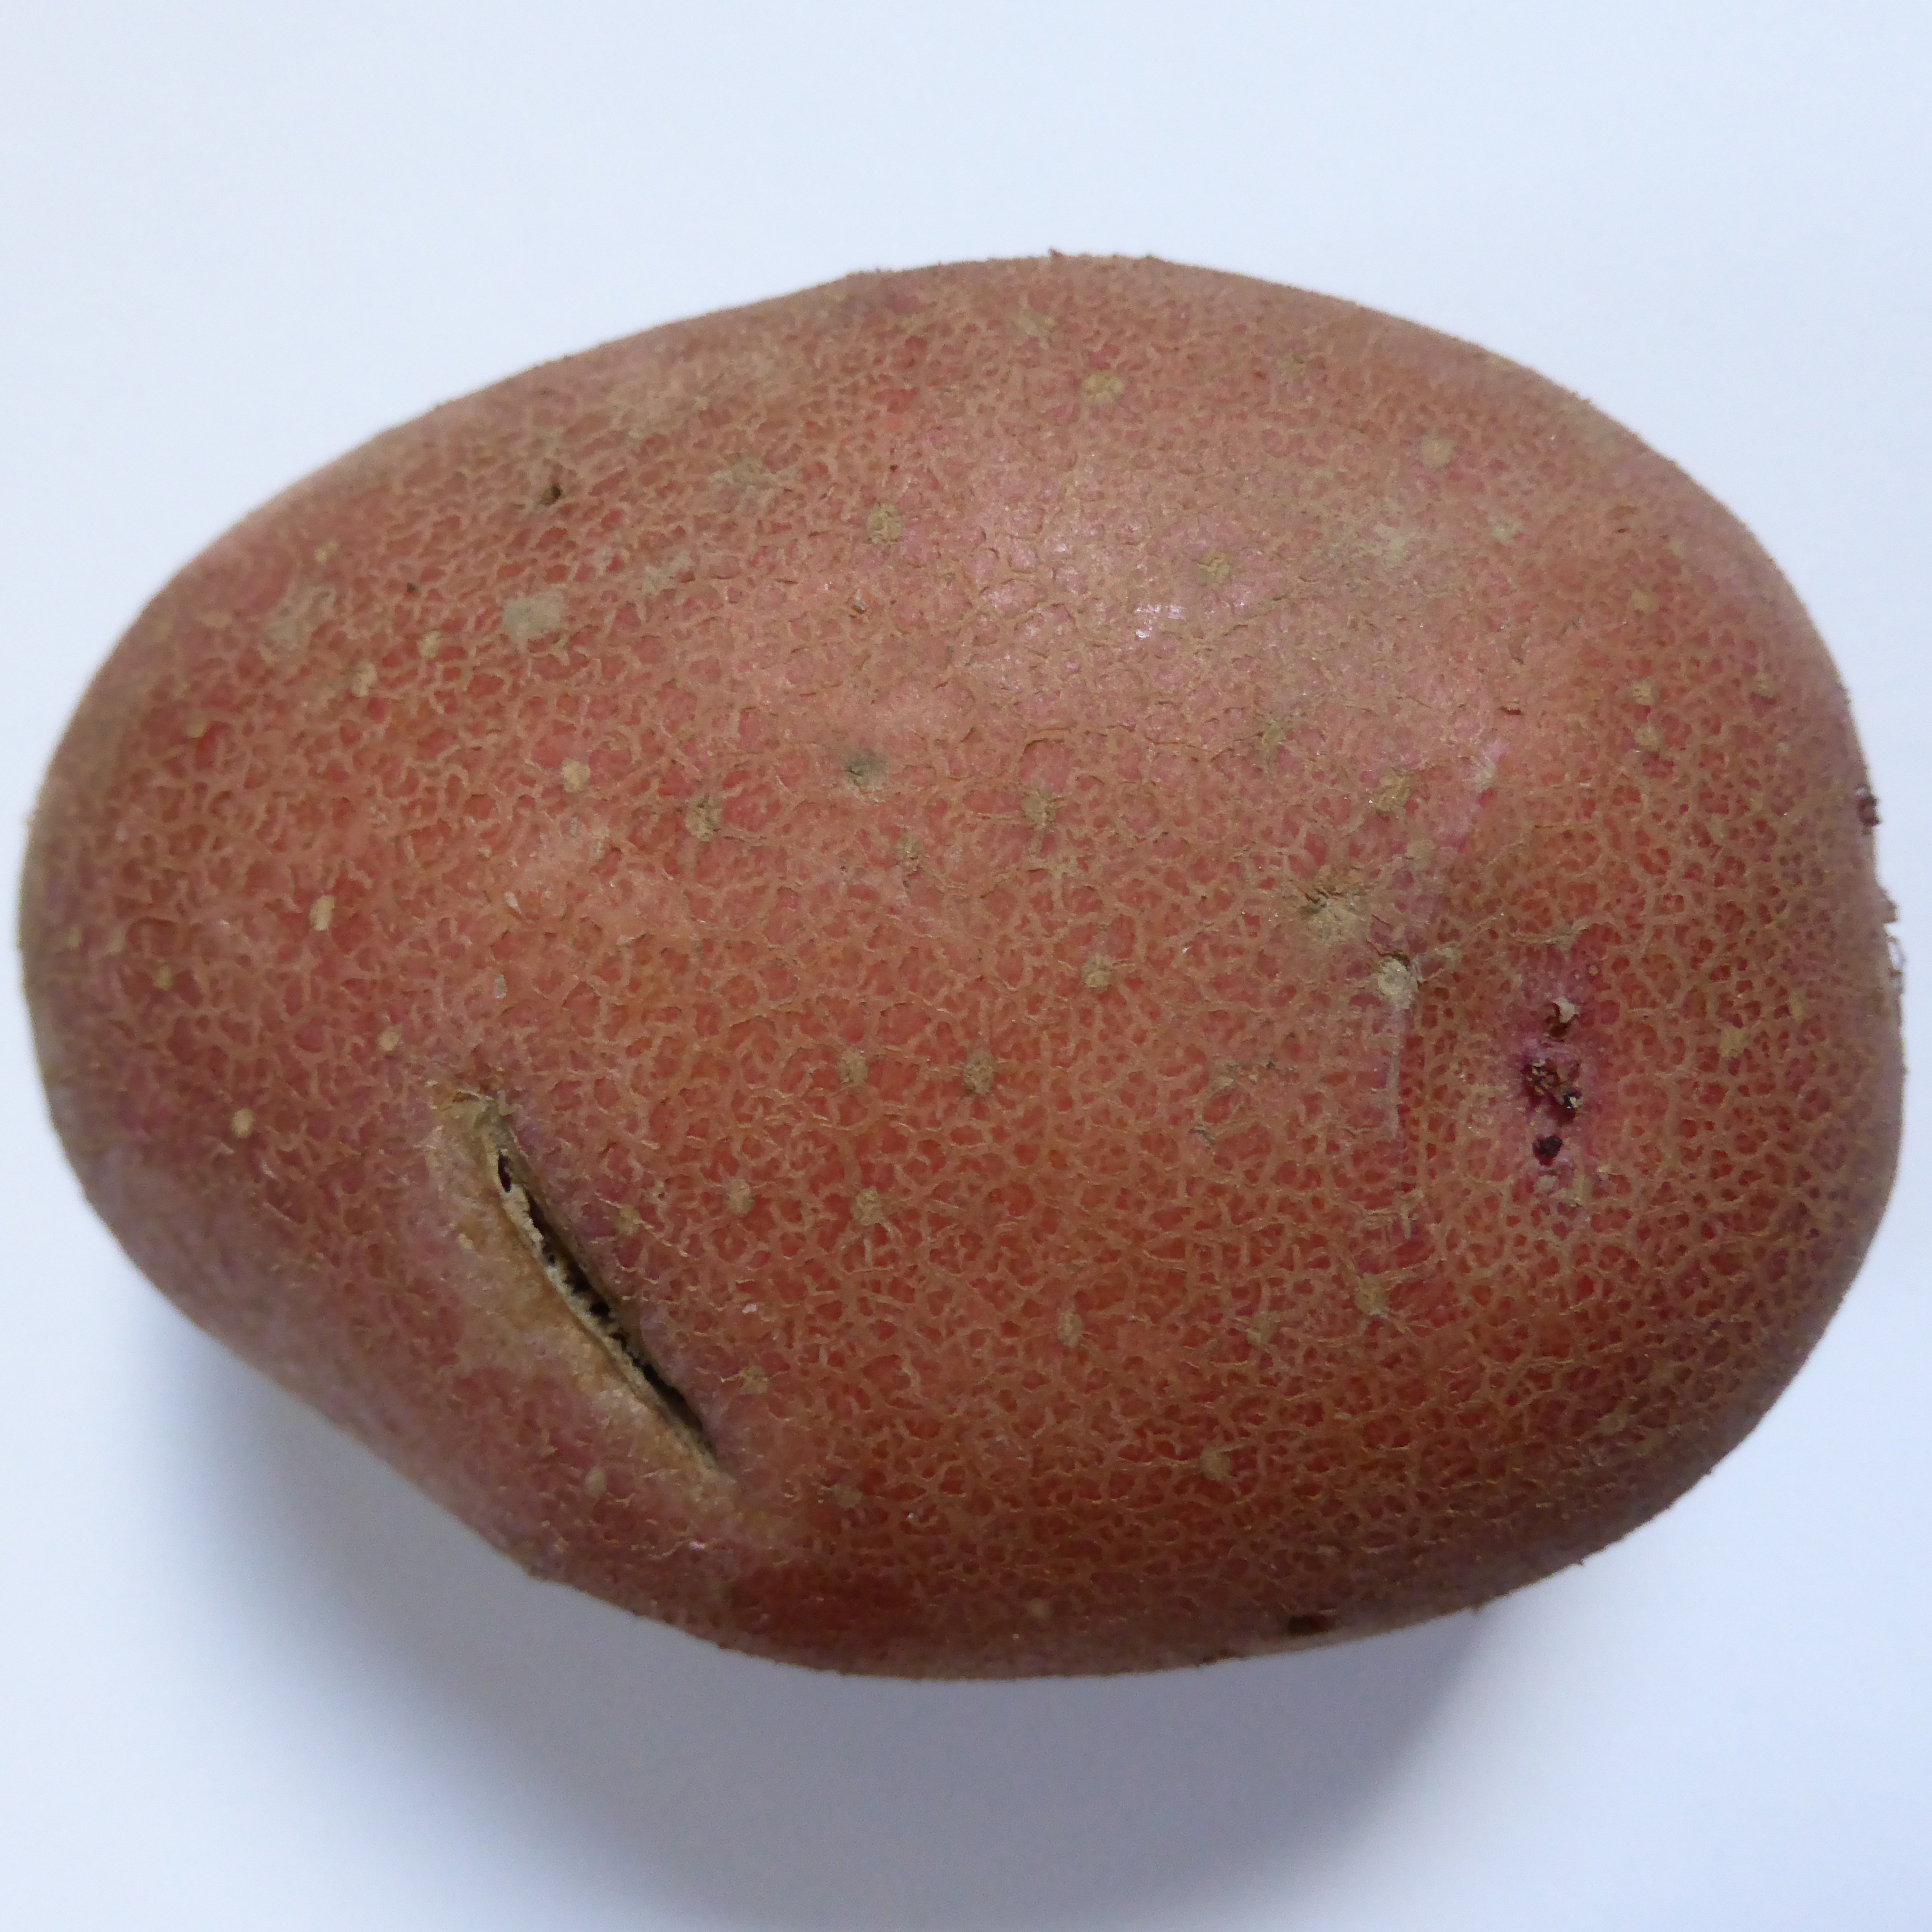
nature, plant, fruit, food, produce, vegetable, agriculture, eat, vegetables, strength, potatoes, carbohydrates, bio, flowering plant, rosella, land plant, red varietal